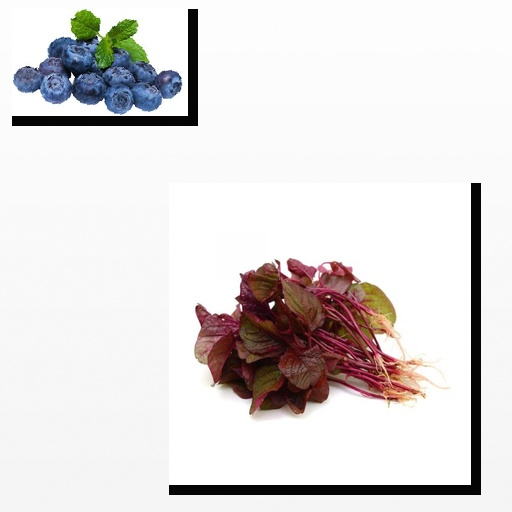
Food items: amaranth, blueberry